Cotter family

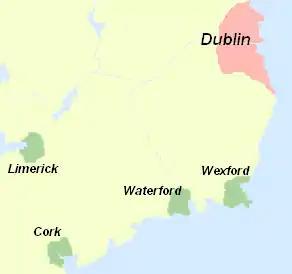
Norse settlements in Ireland

Óttar of Dublin belonged to what has been referred to as the Ottar dynasty, a family of powerful jarls and sometimes kings of the Irish Sea region and surrounding waters, characterised by the repeated use of the personal name Óttar.